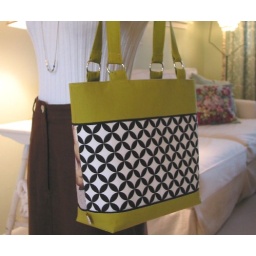
Chartreuse linen, vintage barkcloth, a black and white geo print, and black piping come together in this latest tote project.